Andean textiles

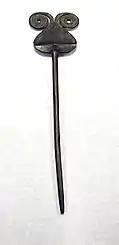

Intricately woven mantles were created to be worn by nobles and elites, both in life and death. Mantles were often extensive and large, averaging 275 centimeters in length and 130 centimeters in width, and were draped around the neck and over the shoulders. Women fastened fabrics at the front of the body with a "tupu", or shawl pin. The size of the mantle and foreshortening effects of imagery contributed to the appearance of the wearer as being "larger than life," serving as explicit status symbols.